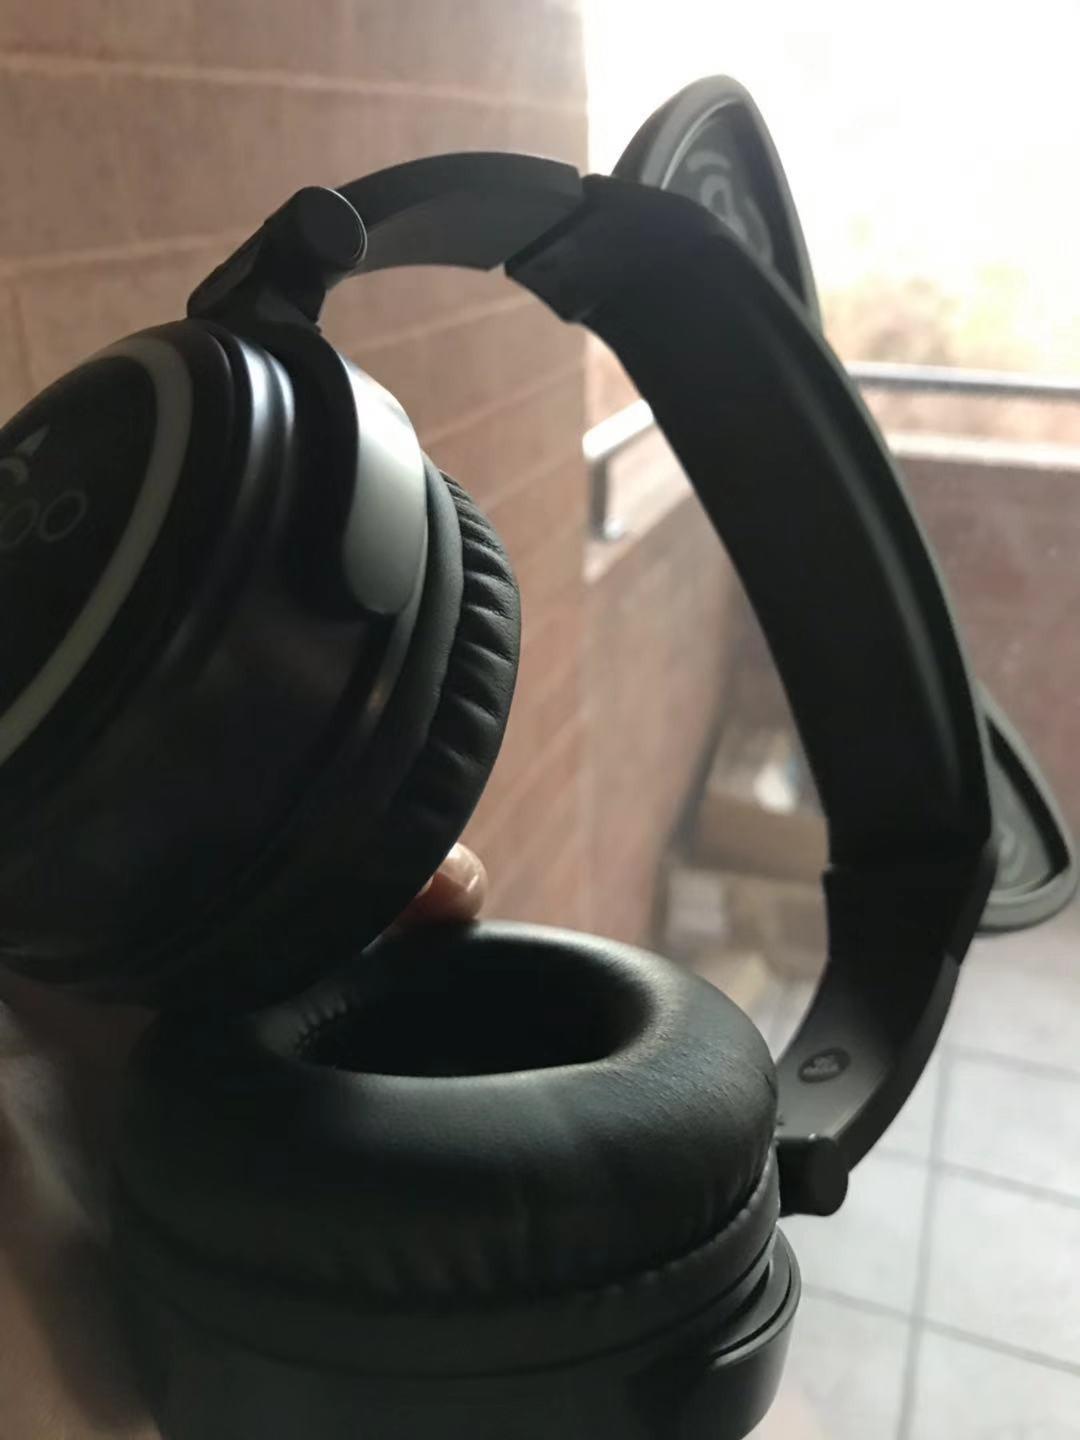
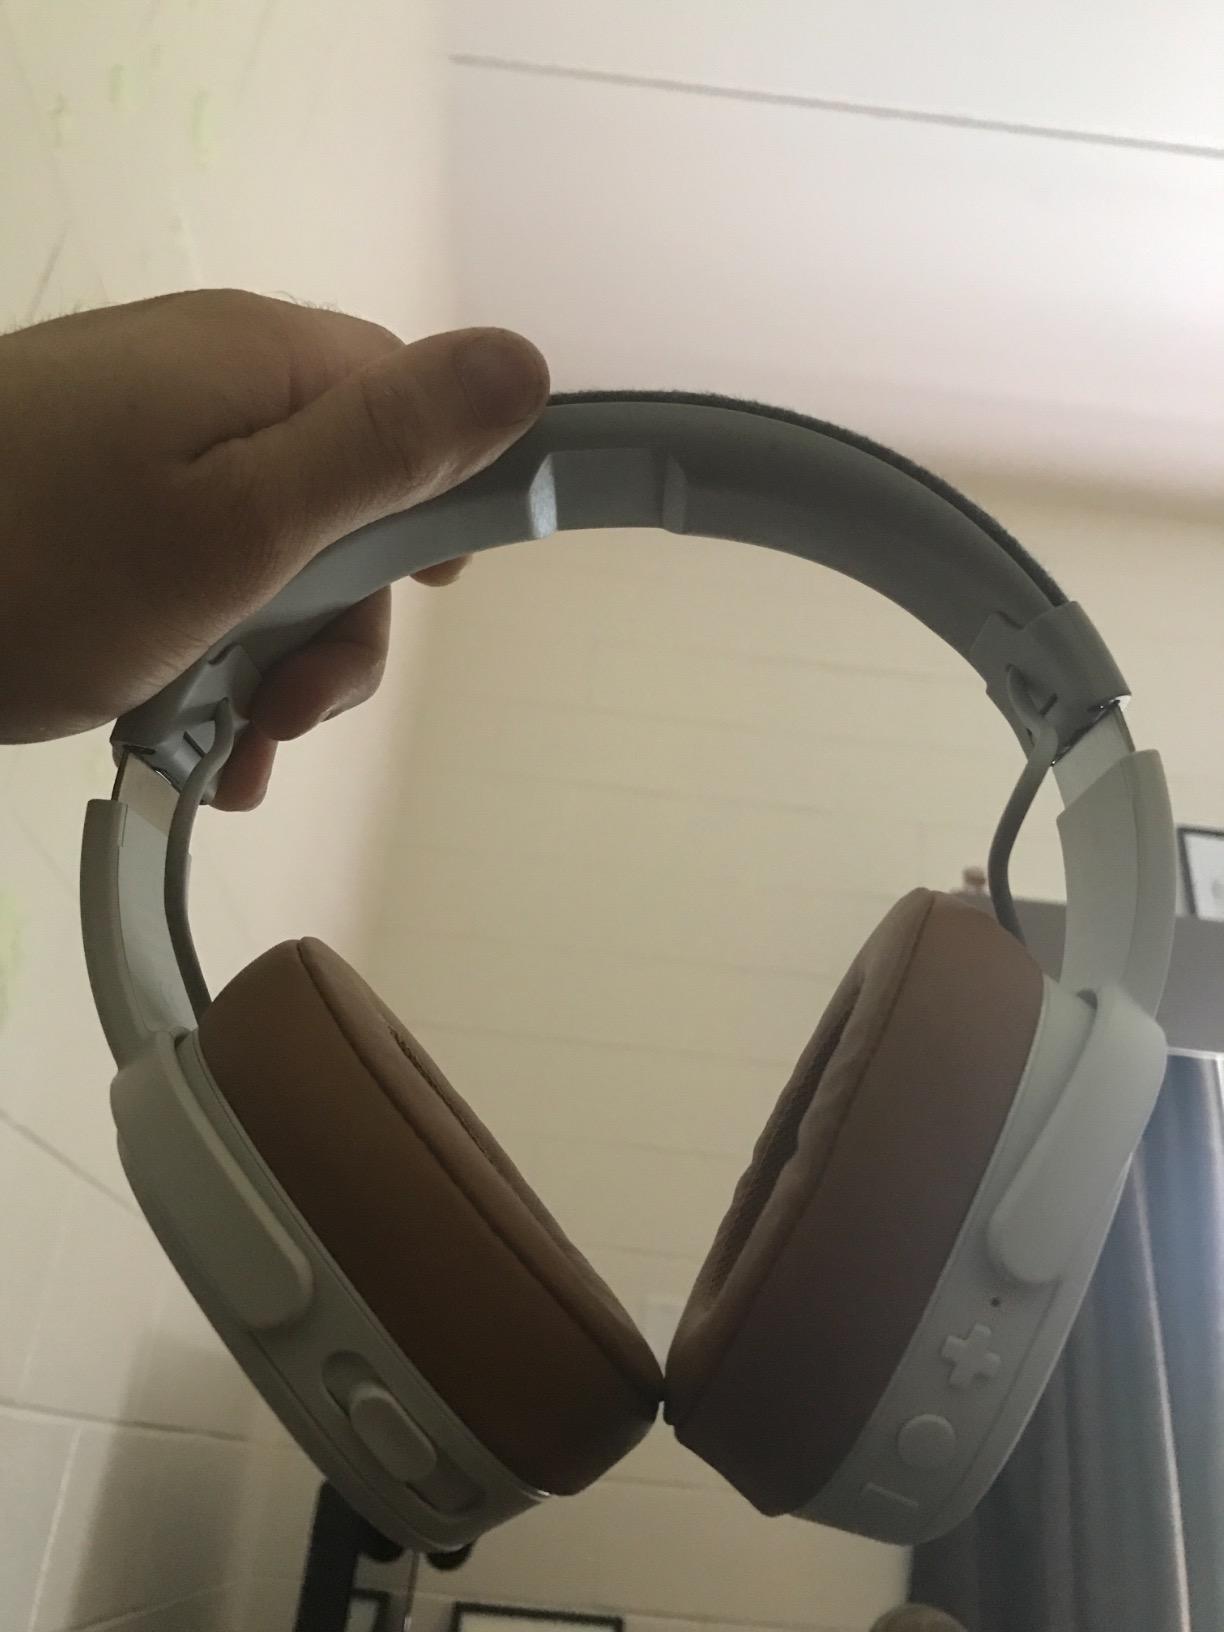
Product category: headphones
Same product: no